Bill Gibson (basketball)

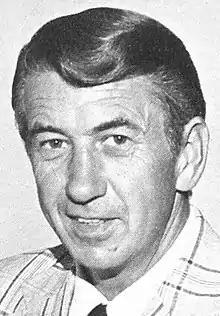
Gibson, circa 1974

William John Gibson (December 18, 1927 – July 23, 1975) was an American basketball coach who was the head men's basketball coach at the University of Virginia and the University of South Florida.